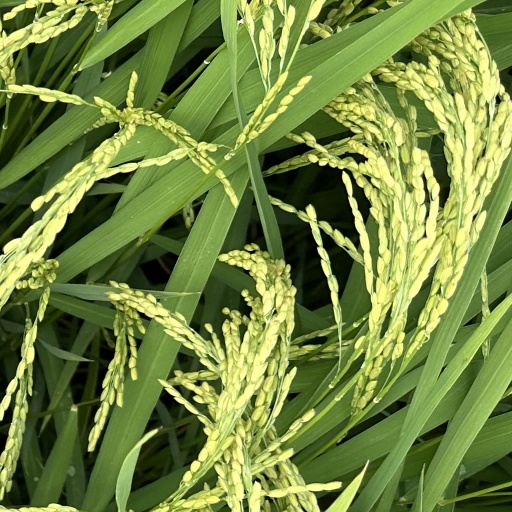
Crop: rice